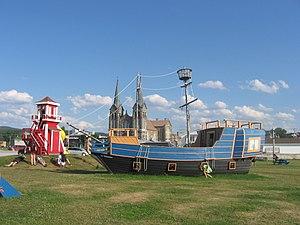
Parc Sainte-Anne-des-Monts